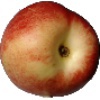
Label: Nectarine 1